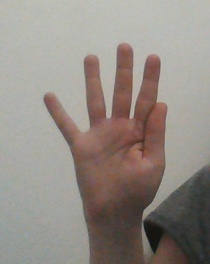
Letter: sheen